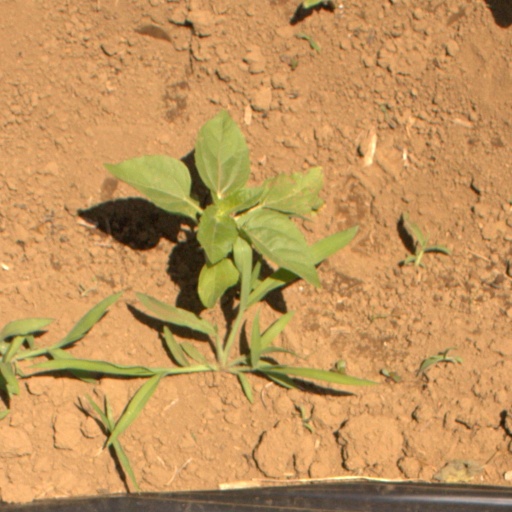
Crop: Jerusalem artichoke